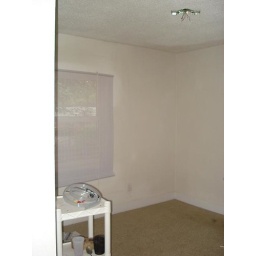
Second bedroom door in hallway on Left (10x10)